The Mobfathers

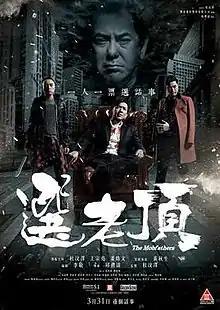
Film poster

The Mobfathers is a 2016 Hong Kong crime film directed by Herman Yau, produced by and starring Chapman To. The film co-stars Gregory Wong and Philip Keung, with a guest appearance by Anthony Wong. "The Mobfathers" made its world premier at the 40th Hong Kong International Film Festival on 23 March 2016 and was theatrically released in Hong Kong on 31 March.